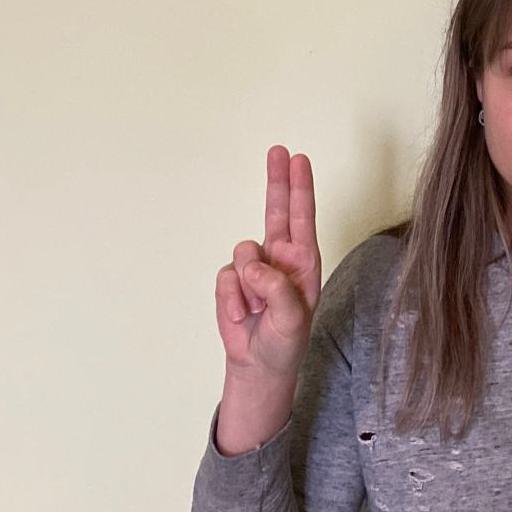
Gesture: two_up